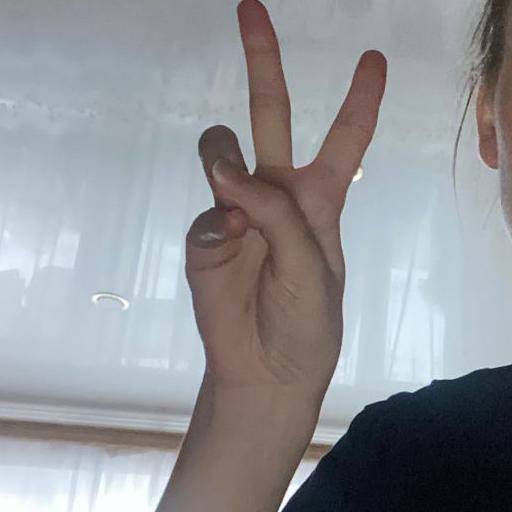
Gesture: peace